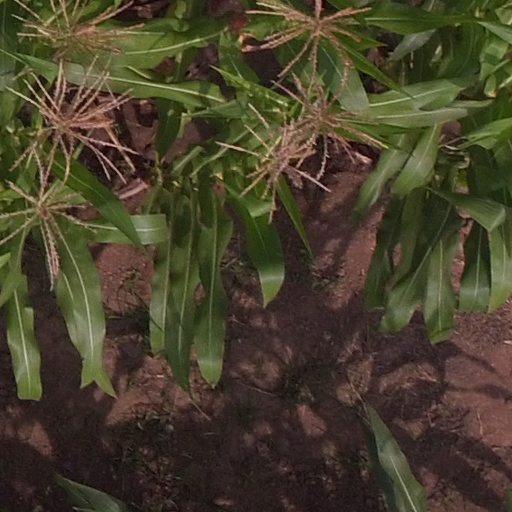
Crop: maize; corn